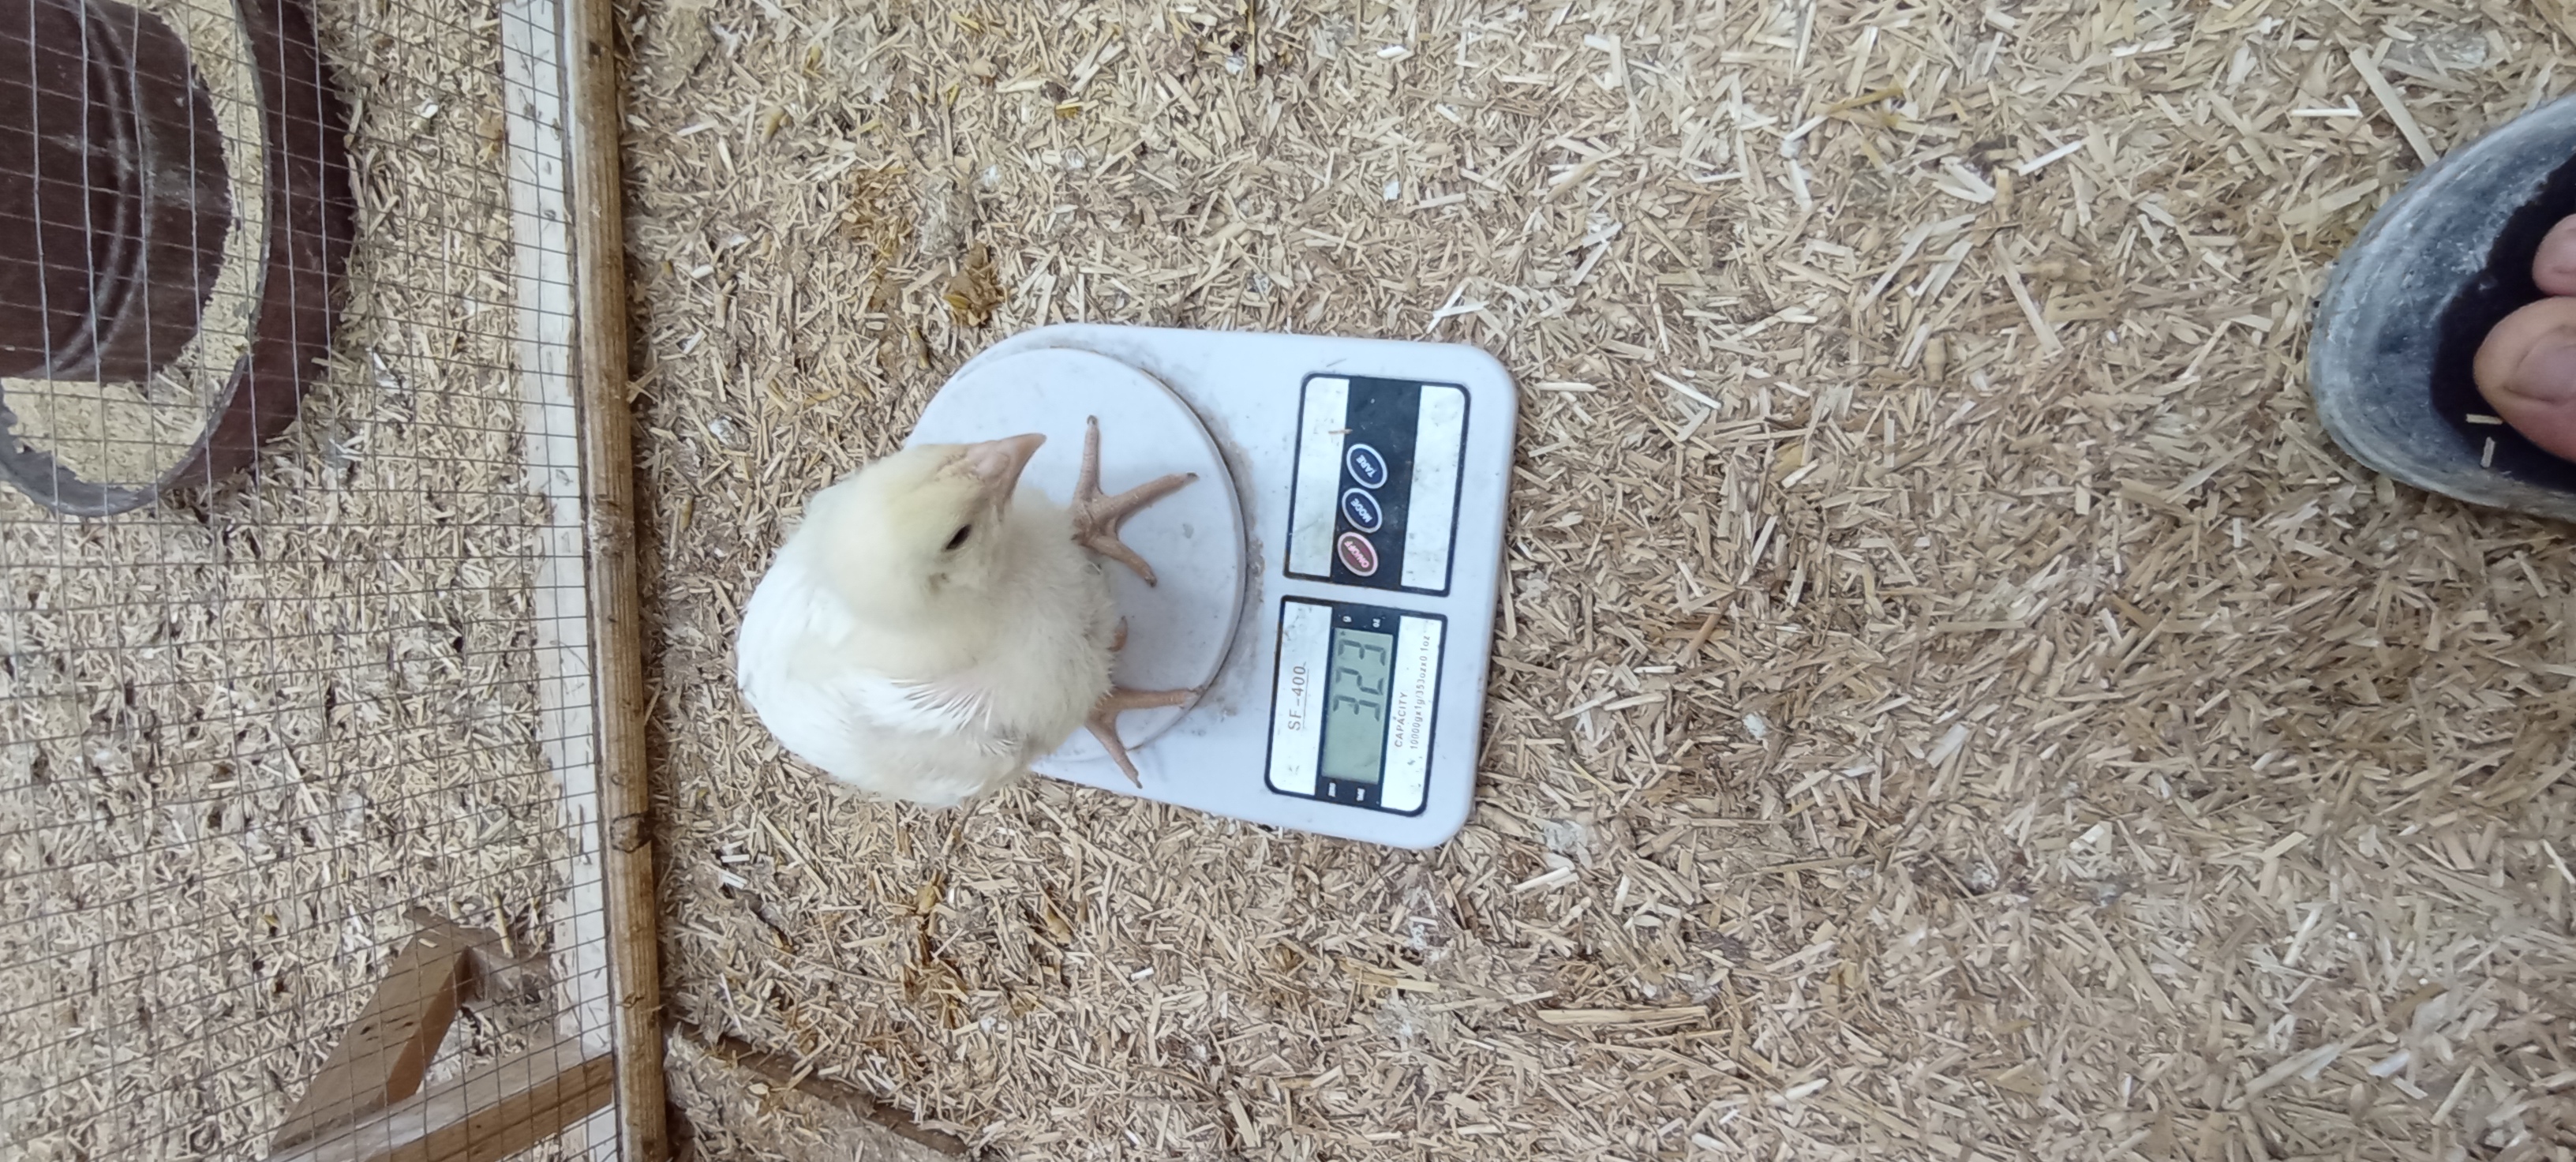
Weight: 323 g